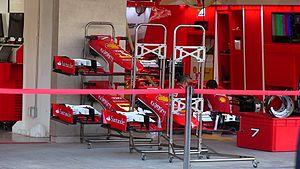
Le Grand Prix automobile du Mexique 2015, disputé le 1ᵉʳ novembre 2015 sur l'Autódromo Hermanos Rodríguez de Mexico, est la 933ᵉ épreuve du championnat du monde de Formule 1 courue depuis 1950. Il s'agit de la seizième édition du Grand Prix du Mexique comptant pour le championnat du monde de Formule 1 courue sur le même circuit et de la dix-septième manche du championnat 2015.